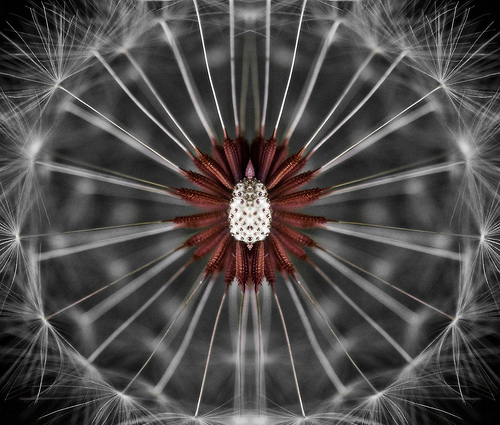
Flower: dandelion